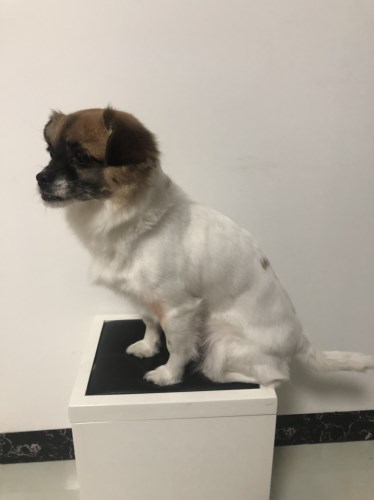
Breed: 3336-n000121-chinese_rural_dog